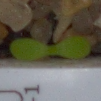
Label: scentless_mayweed